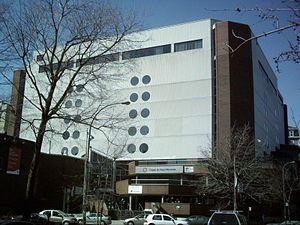
Cégep du Vieux Montréal